Sheila Young

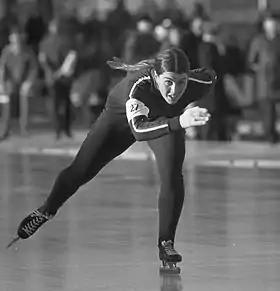
Sheila Young in 1974

Young competed at the 1972 Winter Olympics in Sapporo and saw her roommates Anne Henning and Dianne Holum win Olympic gold (Henning on the 500 m, as well as bronze on the 1,000 m, and Holum on the 1,500 m, as well as silver on the 3,000 m) – she herself finished fourth on the 500 m and seventeenth on the 1,000 m. In 1973, she became World Sprint Champion (a feat she would repeat in 1975 and 1976) and she skated two world records that year, becoming the first woman to skate the 500 m in less than 42 seconds. In 1975, she won bronze at the World Allround Championships (a feat she would repeat in 1976).